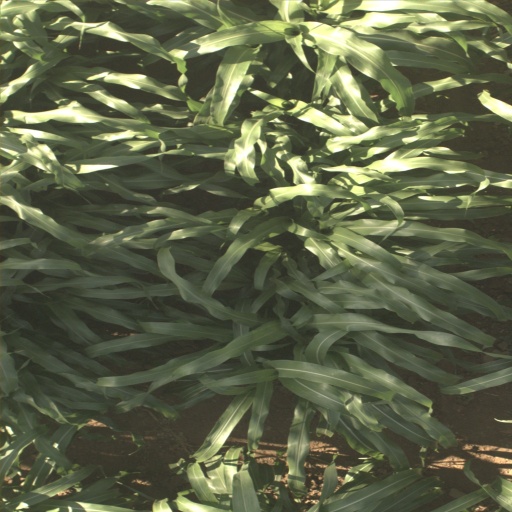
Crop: sorghum